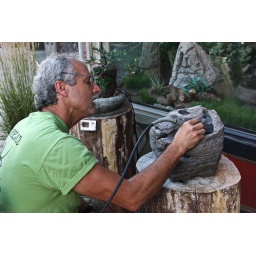
He had little Blobfest rocks too, with candles in them.